Ernesto Olivero

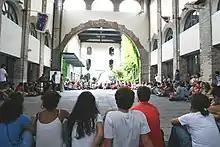
Entrance to the Peace Arsenal

Ernesto Olivero (born 24 May 1940) is an Italian activist and writer, as well as the founder of the organisation Servizio missionario giovani (Sermig).